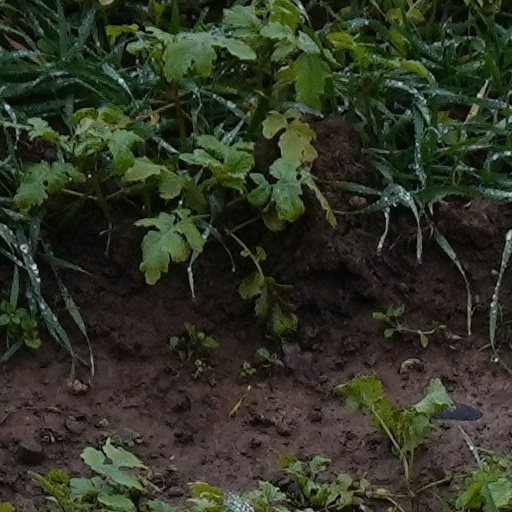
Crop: wheat